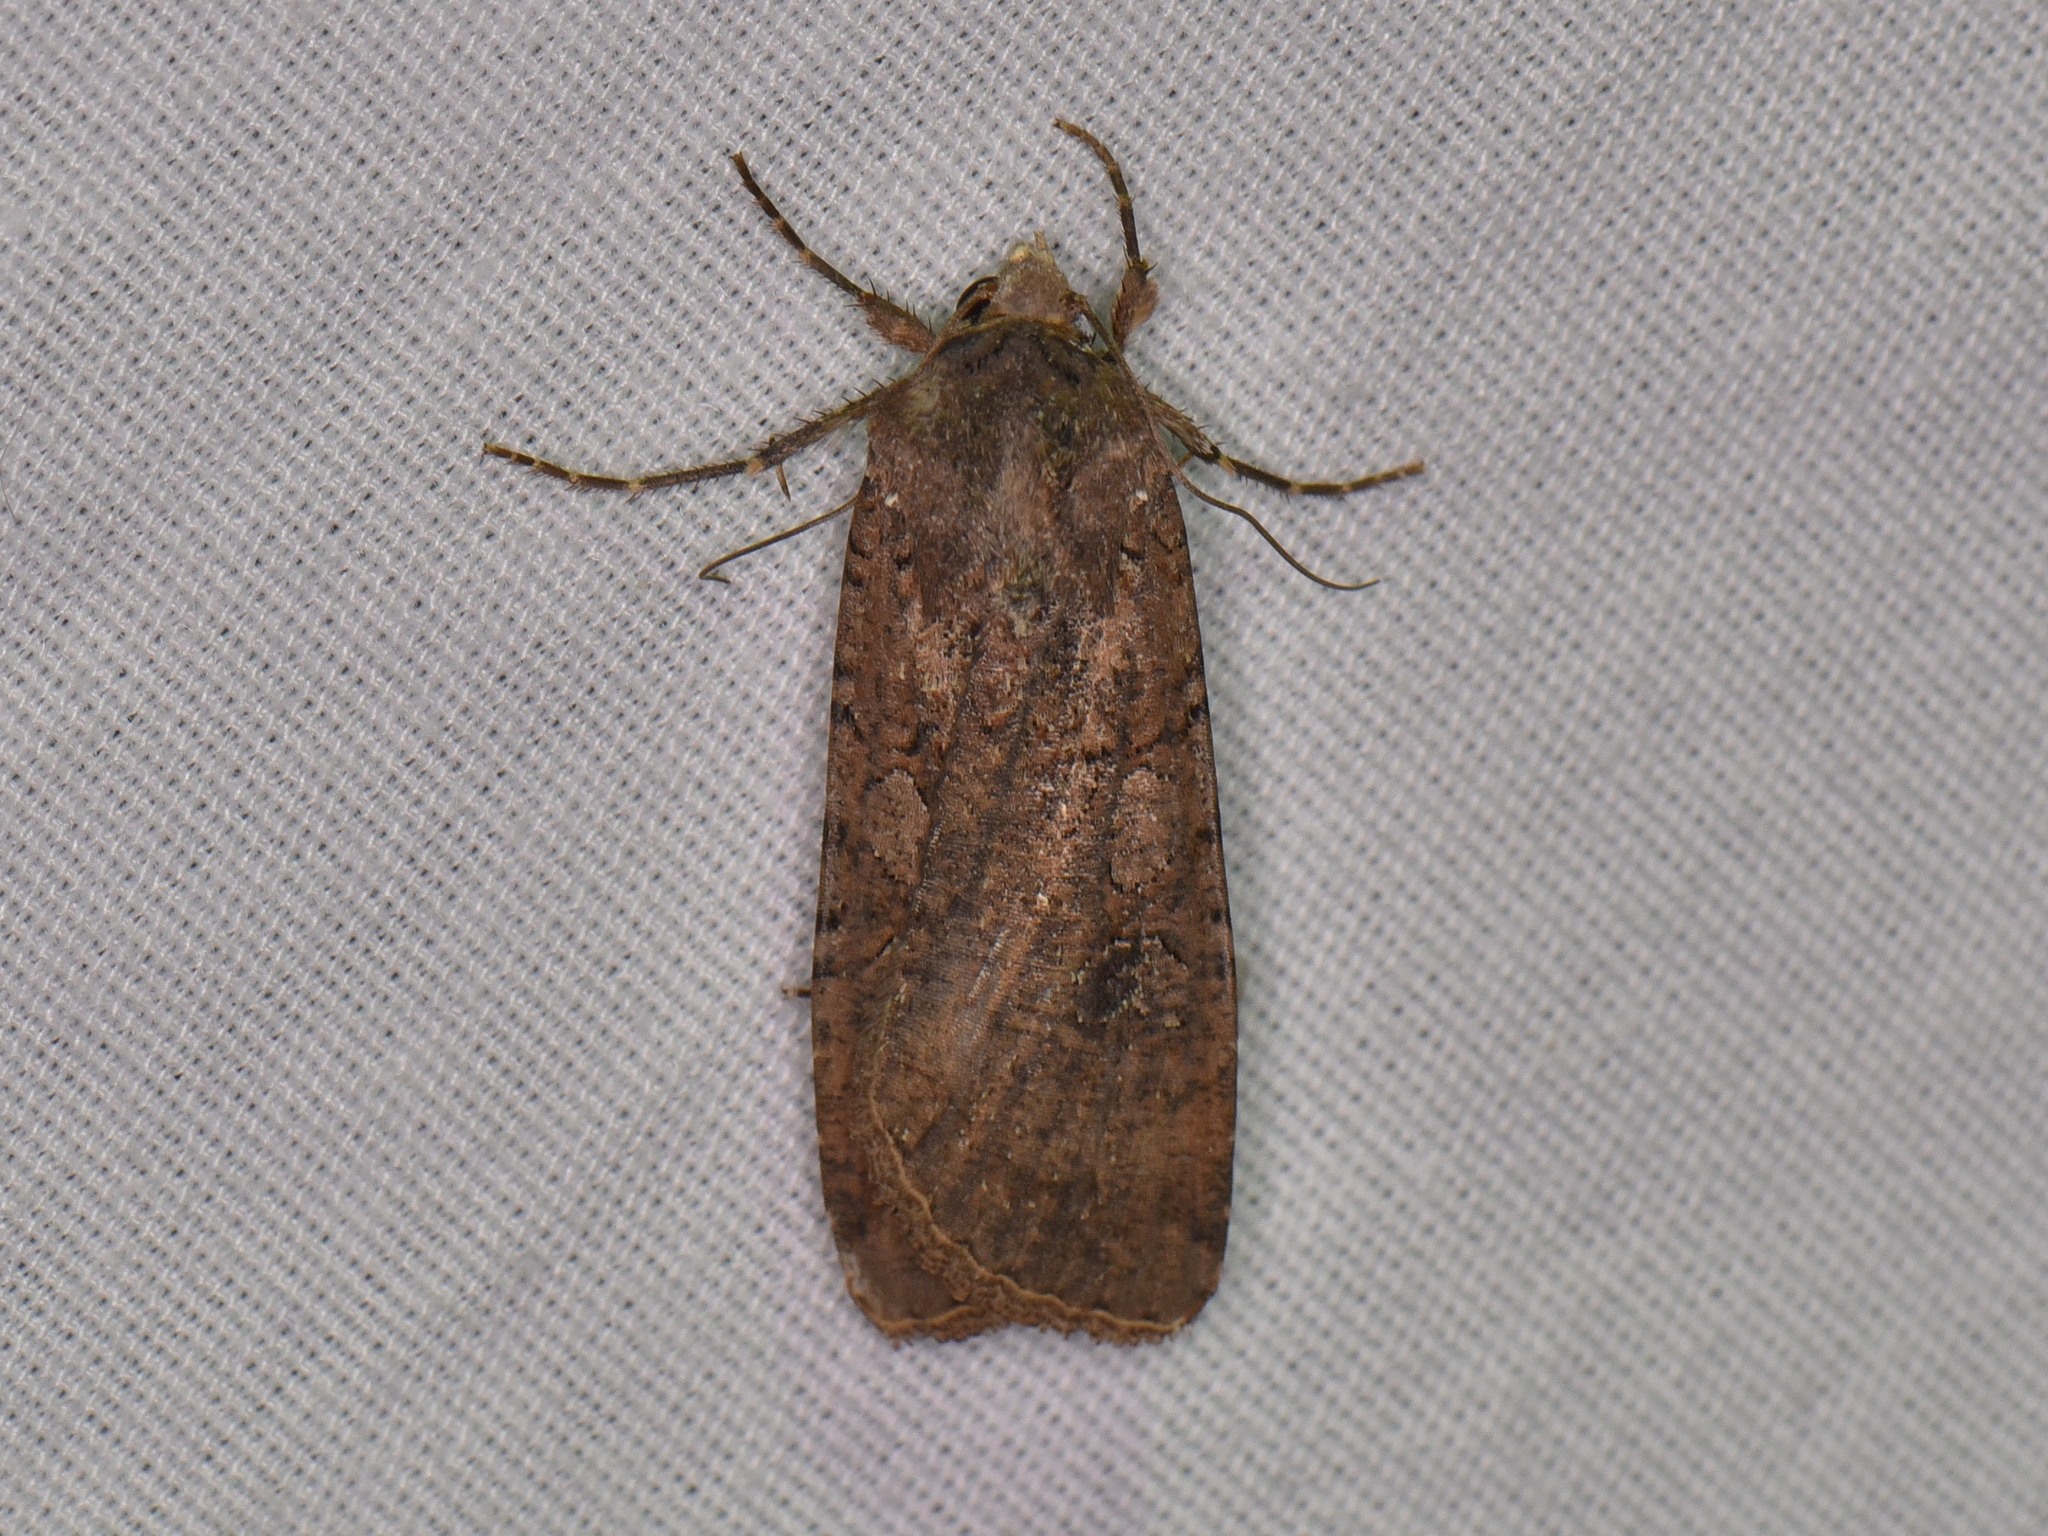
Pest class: cutworms